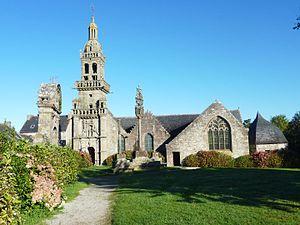
Sainte-Marie-du-Ménez-Hom est un hameau de la commune de Plomodiern dans le Finistère, ancien relais et gîte d'étape sur le chemin traditionnel allant de Châteaulin à Crozon, situé au pied du Ménez-Hom, et connu principalement par sa chapelle Sainte-Marie-du-Ménez-Hom.
La chapelle Sainte-Marie-du-Ménez-Hom est une chapelle située à Sainte-Marie-du-Ménez-Hom, commune de Plomodiern en Bretagne, France.
Le Ménez Hom [menez‿om] prononcé localement [mene'om] est une montagne située en Bretagne, dans le département du Finistère, en pays de Cornouaille, entre l'Aulne et le Porzay, sur le territoire des communes de Plomodiern, Saint-Nic, Trégarvan et Dinéault où elle culmine à 329 mètres d'altitude. Elle domine la rade de Brest et la baie de Douarnenez, et termine les montagnes Noires. Le site a été classé patrimoine naturel en 2004 pour sa faune et sa flore.
Plomodiern [plomodjɛʁn] est une commune du département du Finistère, dans la région Bretagne, en France.